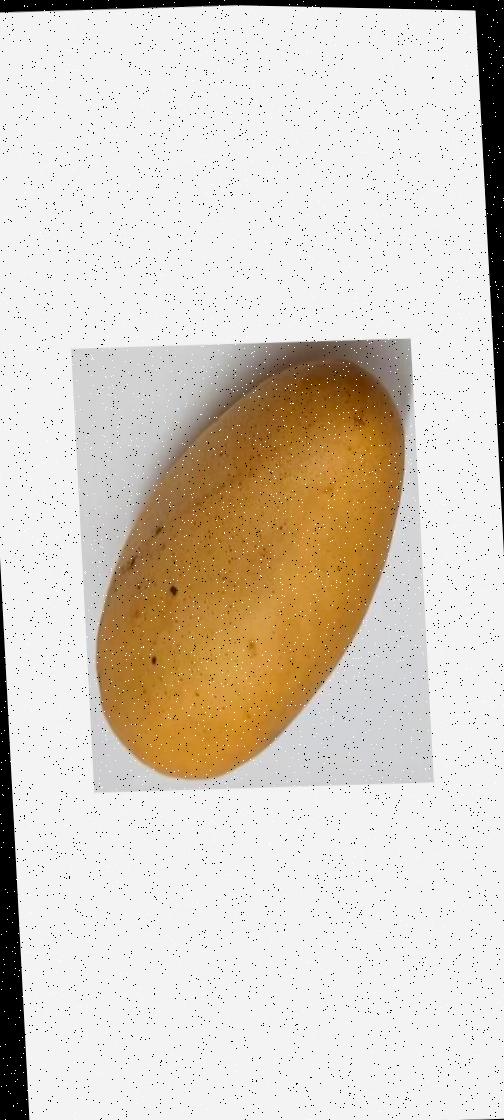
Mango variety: Katimon